Christopher O'Hare

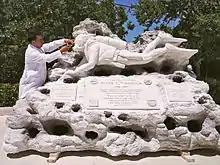
Studio assistant adds finishing touches to O'Hare's Firehock Memorial Reef

In 1996, O'Hare resided in Ocean Ridge, Florida and was elected to the Town Commission. He served on the commission for two years, overseeing projects like the planting of 40,000 plants on beach dunes in the town and the hiring of a new Town Manager. He also donated decorative stone panels for a landscaping project in the city. O'Hare returned to full-time private business when his term expired.